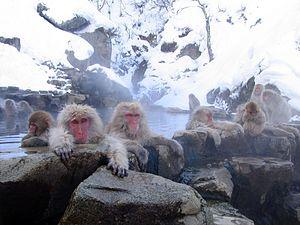
Macaque japonais (Macaca fuscata). Sources chaudes de Jigokudani, Préfecture de Nagano, Japon. Ces sources sont connues pour les singes qui s'y baignent. Photo prise le 14 février 2005. Canon PowerShot S60
Le parc aux singes de Jigokudani est une source chaude située à Yamanouchi dans la préfecture de Nagano au Japon, et connue pour abriter en hiver une population de macaques japonais. Il fait partie du parc national de Jōshin'etsukōgen.
Le centième singe est une légende contemporaine selon laquelle une technique se serait répandue depuis un petit groupe de singes à toute la population des singes de la même espèce, sans aucun apprentissage, après que les 99 premiers singes aient acquis cette technique par un processus d'apprentissage par imitation.
Une source chaude est une source dont l'eau qui sort du sol est chauffée par un processus géothermique. Il y a des sources chaudes sur tous les continents, ainsi qu'au fond des mers.
Un onsen est un bain thermal japonais. Il s'agit de bains chauds, généralement communs, intérieurs ou extérieurs, dont l'eau est issue de sources volcaniques parfois réputées pour leurs propriétés thérapeutiques. La nudité y est de rigueur. Le terme désigne à la fois la source, les bains mais aussi la station thermale construite autour des bains.
Cette page a pour objet de présenter un arbre phylogénétique des Primates, c'est-à-dire un cladogramme mettant en lumière les relations de parenté existant entre leurs différents groupes, vivants ou éteints, telles que les dernières analyses scientifiques les proposent. Cette classification évolue régulièrement, et les principaux débats qui subsistent au sein de la communauté scientifique sont brièvement présentés ci-dessous, avant la bibliographie.
Les Macaques constituent un genre de primates de la famille des Cercopithecidae.